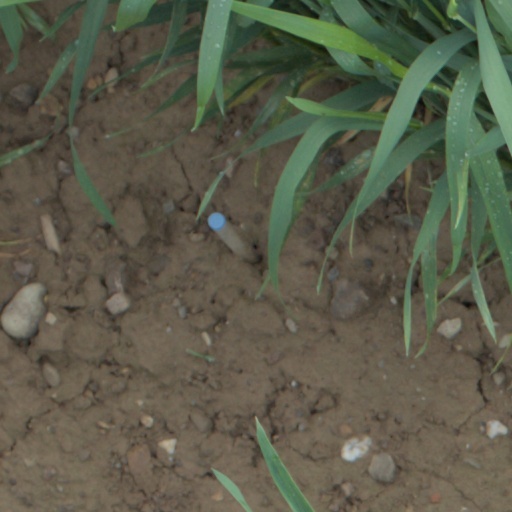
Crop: wheat